Cat food

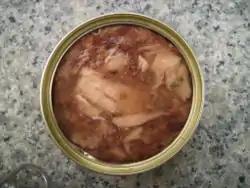
Wet (canned) cat food example (Fish flakes in jelly)

Cats are obligate carnivores—meaning, they are true carnivores and depend upon the nutrients present in animal flesh for their dietary needs in nature. Even domesticated cats can consume freshly killed meat from rodents, rabbits, amphibians, birds, reptiles and fish, whether through hunting or by having it provided by humans. The natural diet of cats does not include any vegetable matter.